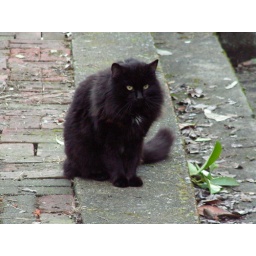
Big black feral cat hanging around in the backyard